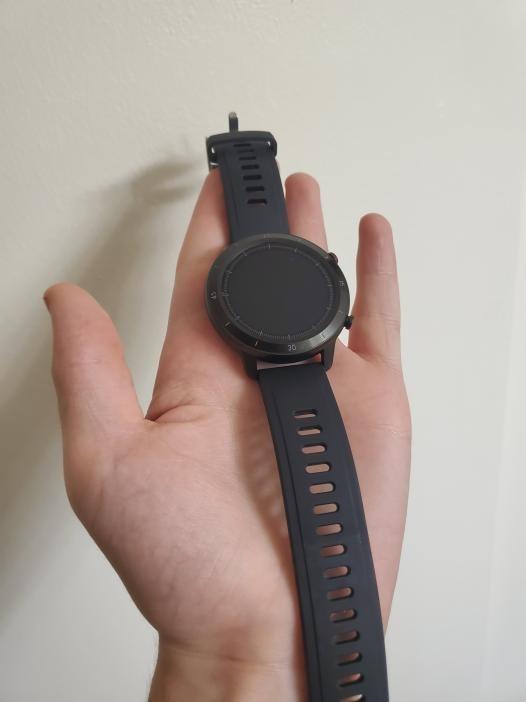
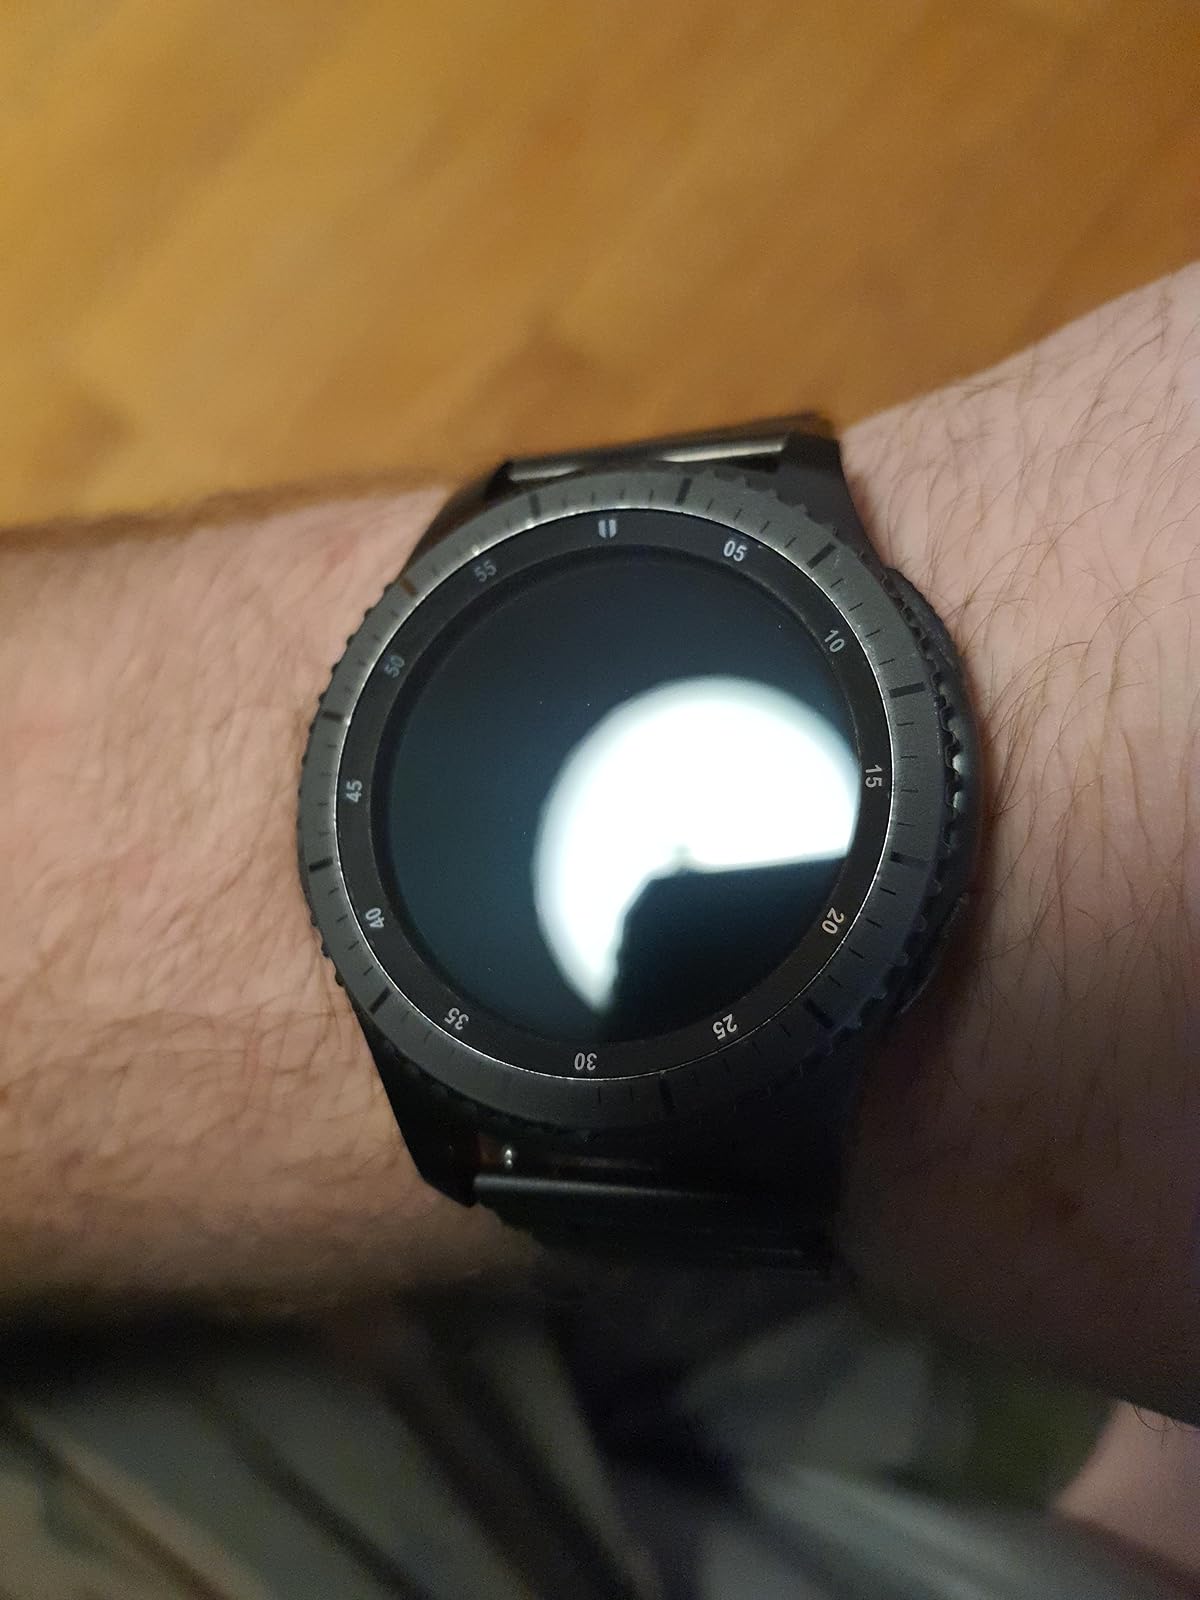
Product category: smartwatch
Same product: no